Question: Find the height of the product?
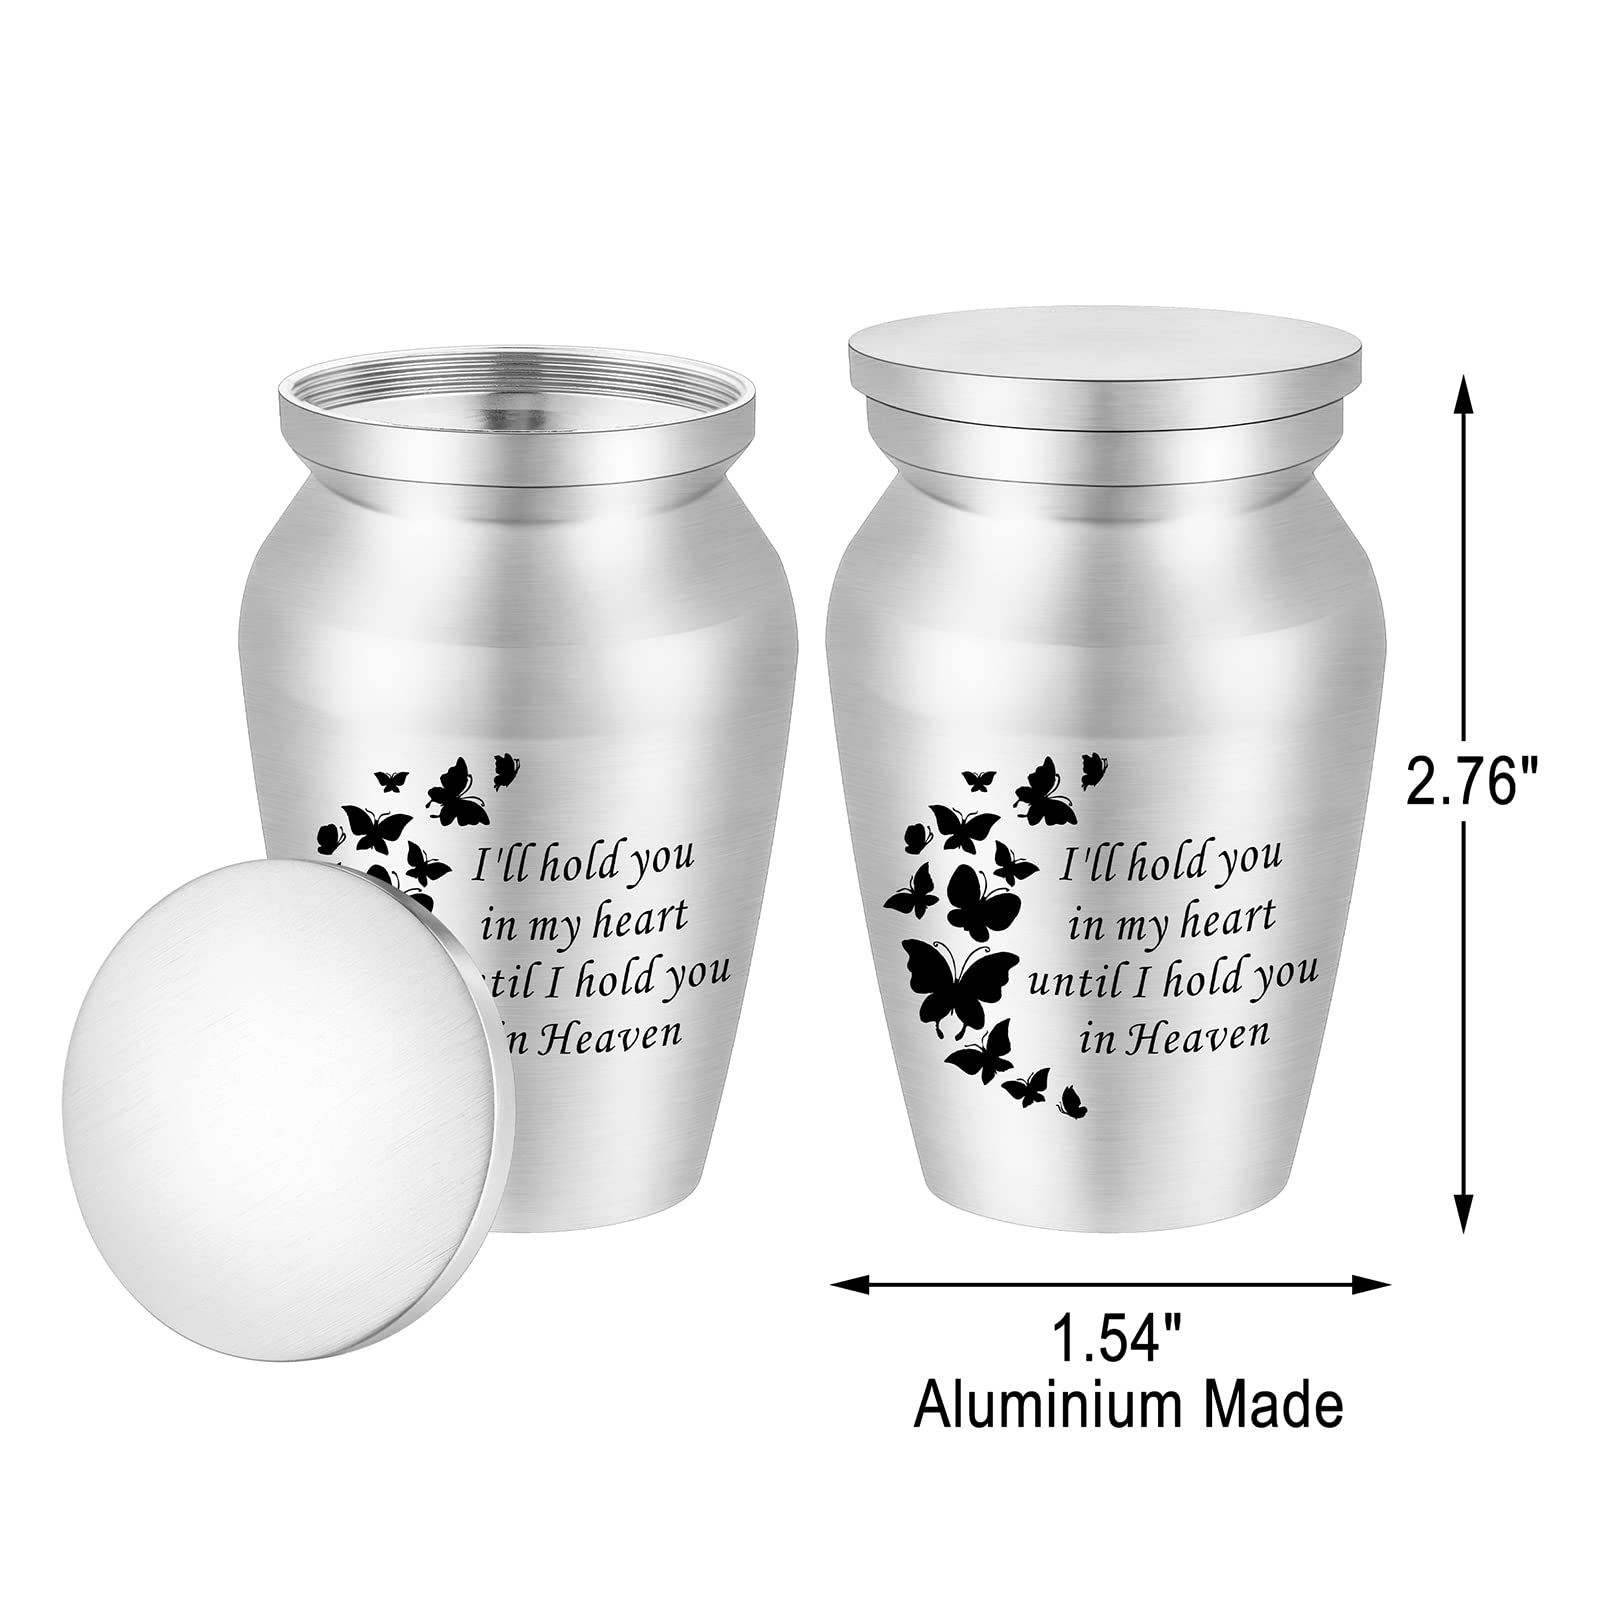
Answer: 2.76 inch